Toshio Yamada

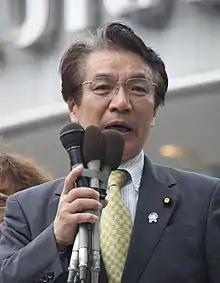
Yamada in 2011

is a Japanese politician of the Liberal Democratic Party, a former member of the House of Councillors in the Diet (national legislature).